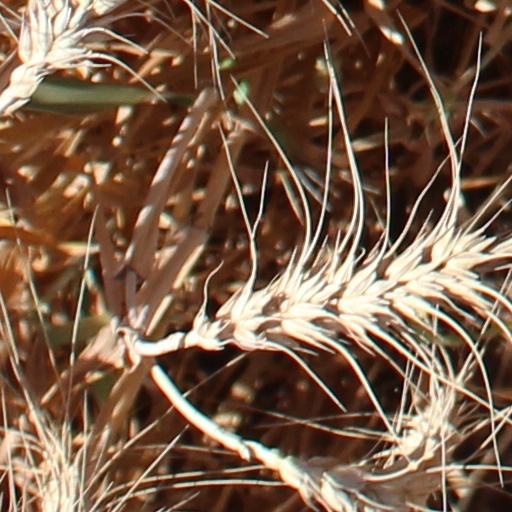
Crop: wheat